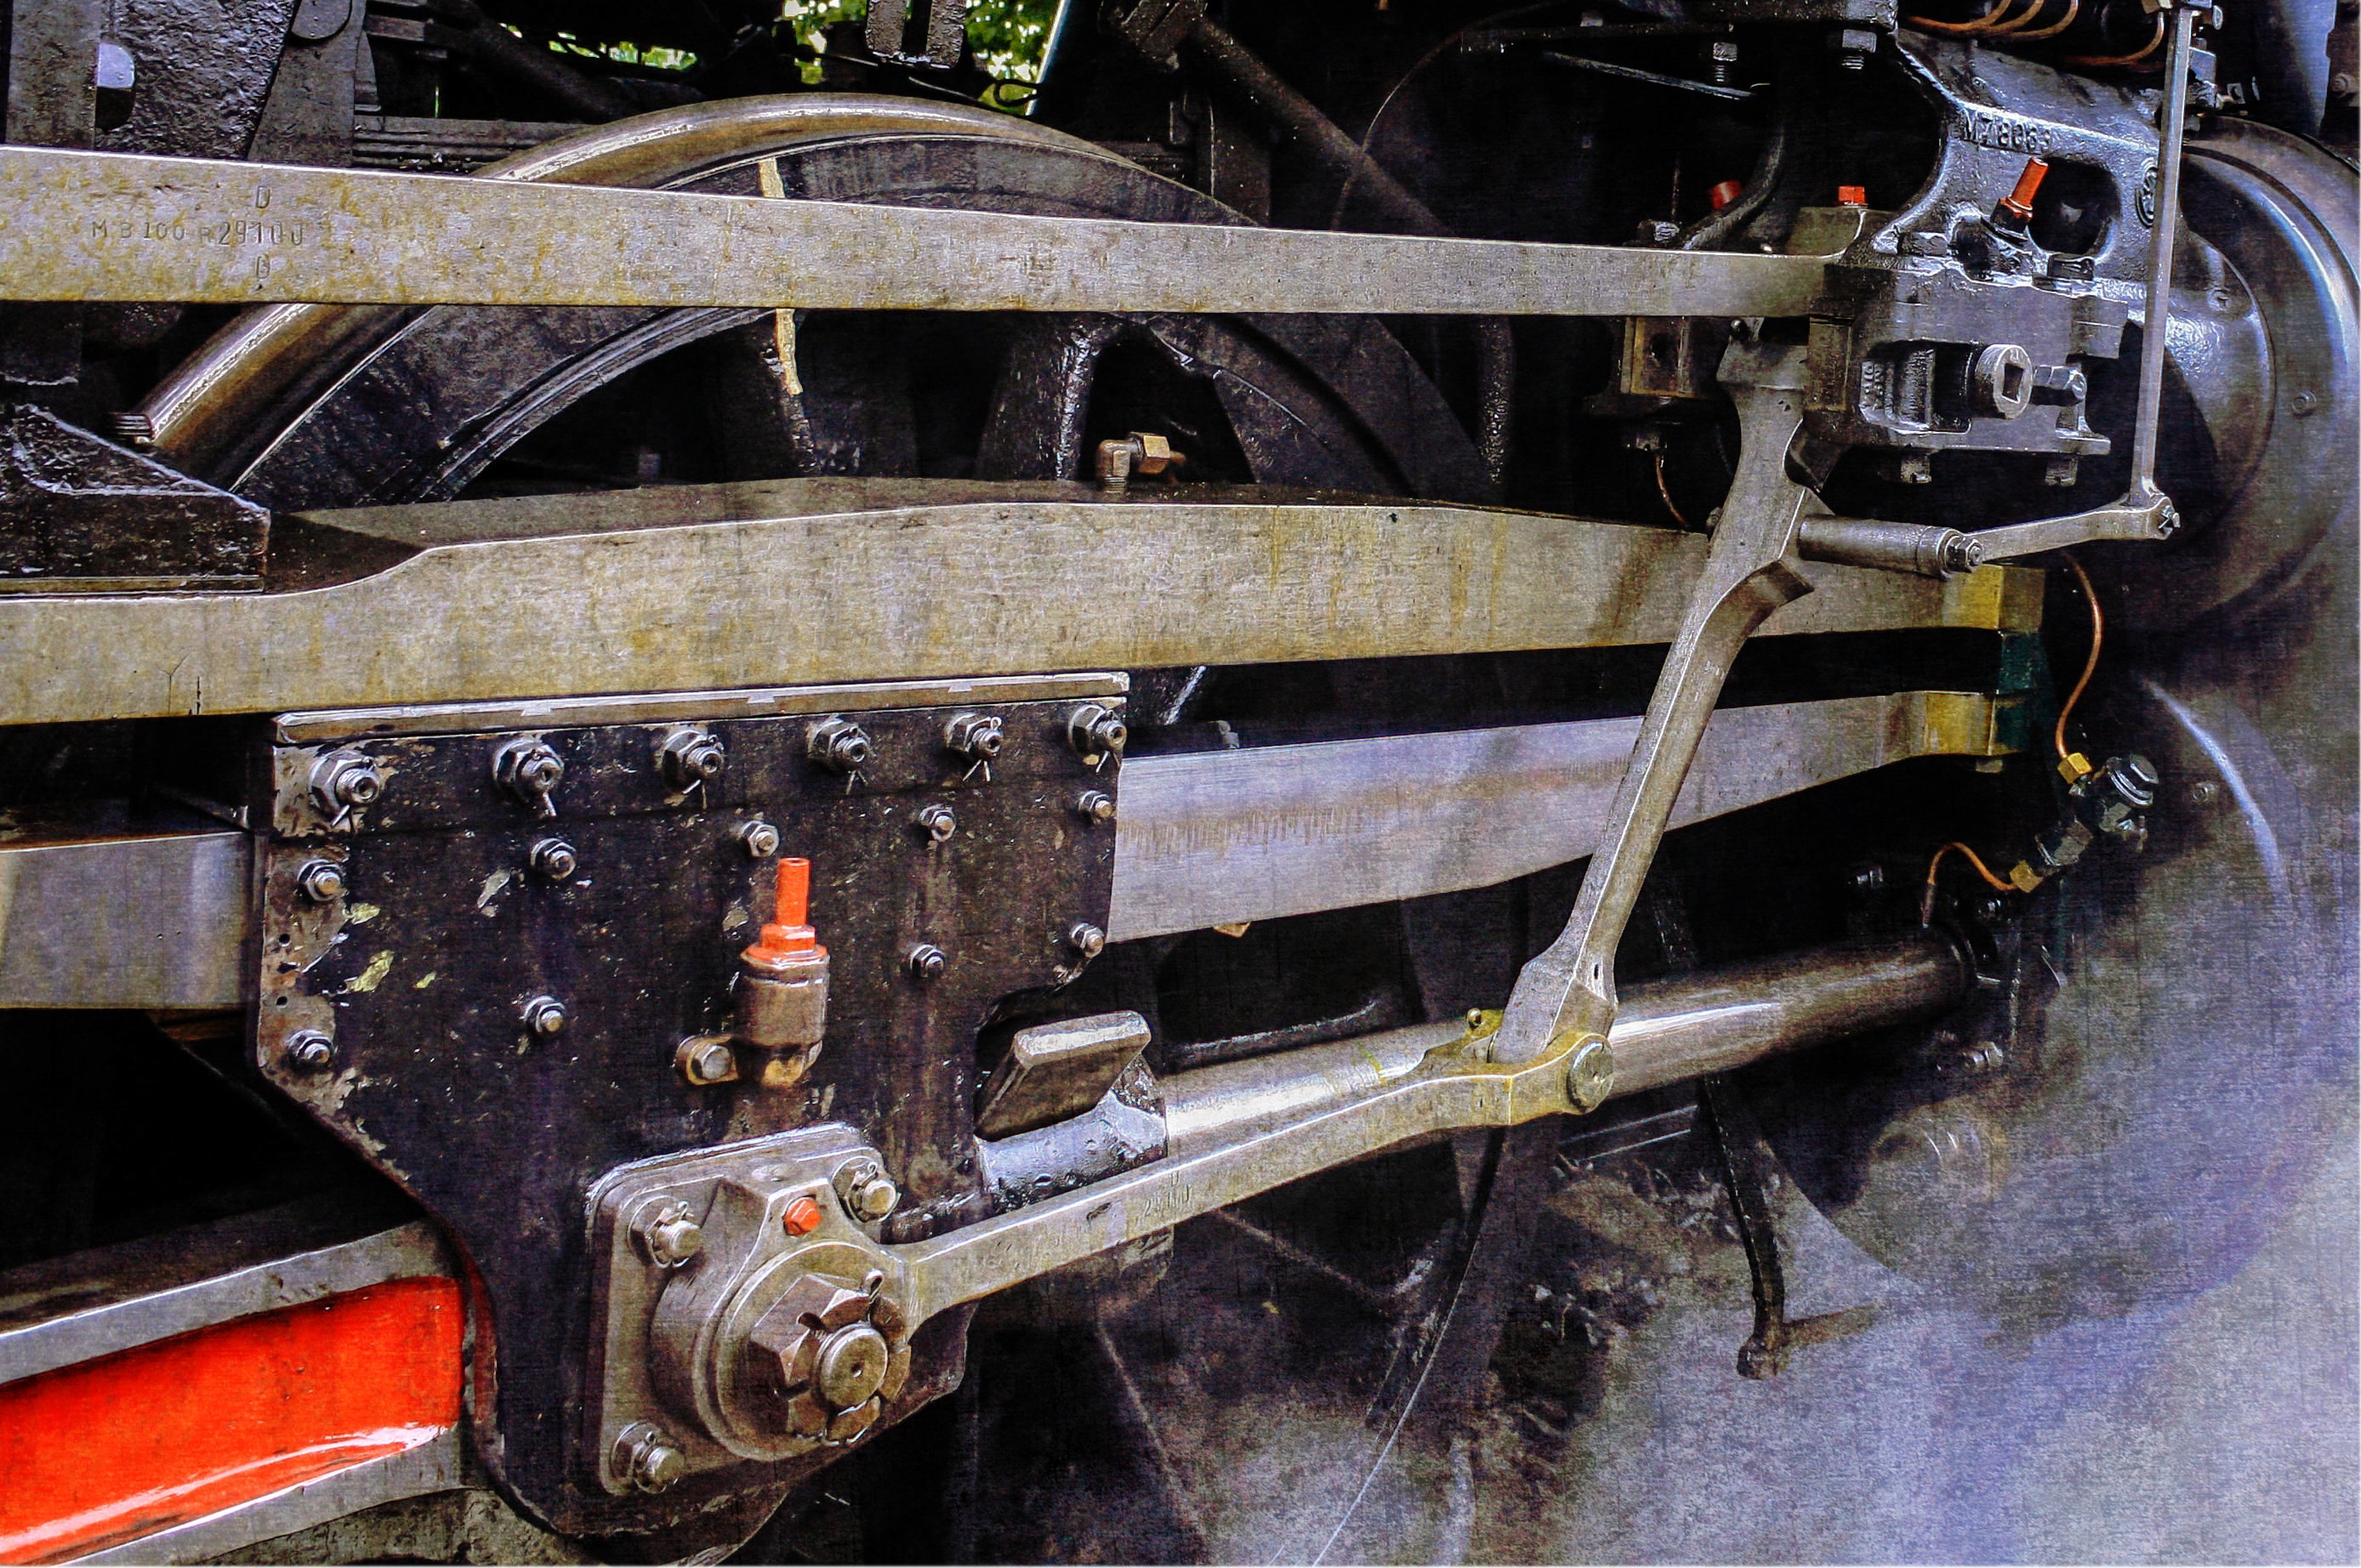
technology, railway, car, steam, jeep, asphalt, transport, vehicle, drive, nostalgia, bumper, locomotive, engine, steam engine, historically, steam locomotive, linkage, connecting rods, automotive exterior, aircraft engine